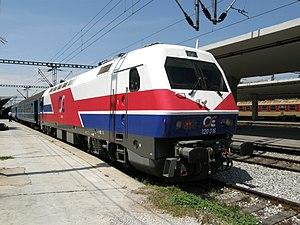
La série E120 ou HellasSprinter est la première série de locomotives électriques de l'OSE.
EuroSprinter est le nom d'une famille de locomotives électriques déclinant un principe modulaire adapté au marché européen par Siemens. Le nom de produit interne à Siemens est ES 64, où ES est l'abréviation de EuroSprinter et le nombre 64 indique la puissance de 6 400 kW.
Matériel moteur des chemins de fer grecs, liste du matériel en exploitation en 2011.